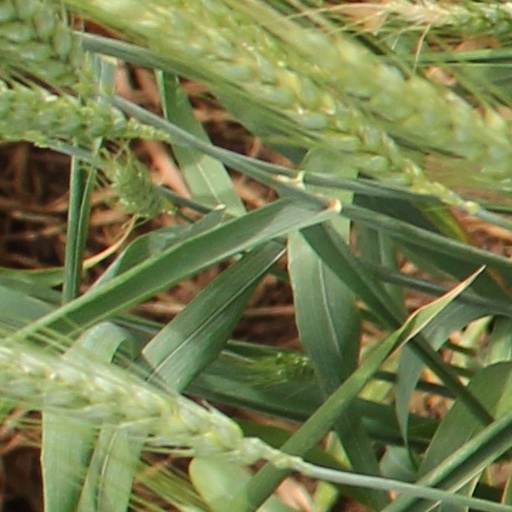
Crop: wheat